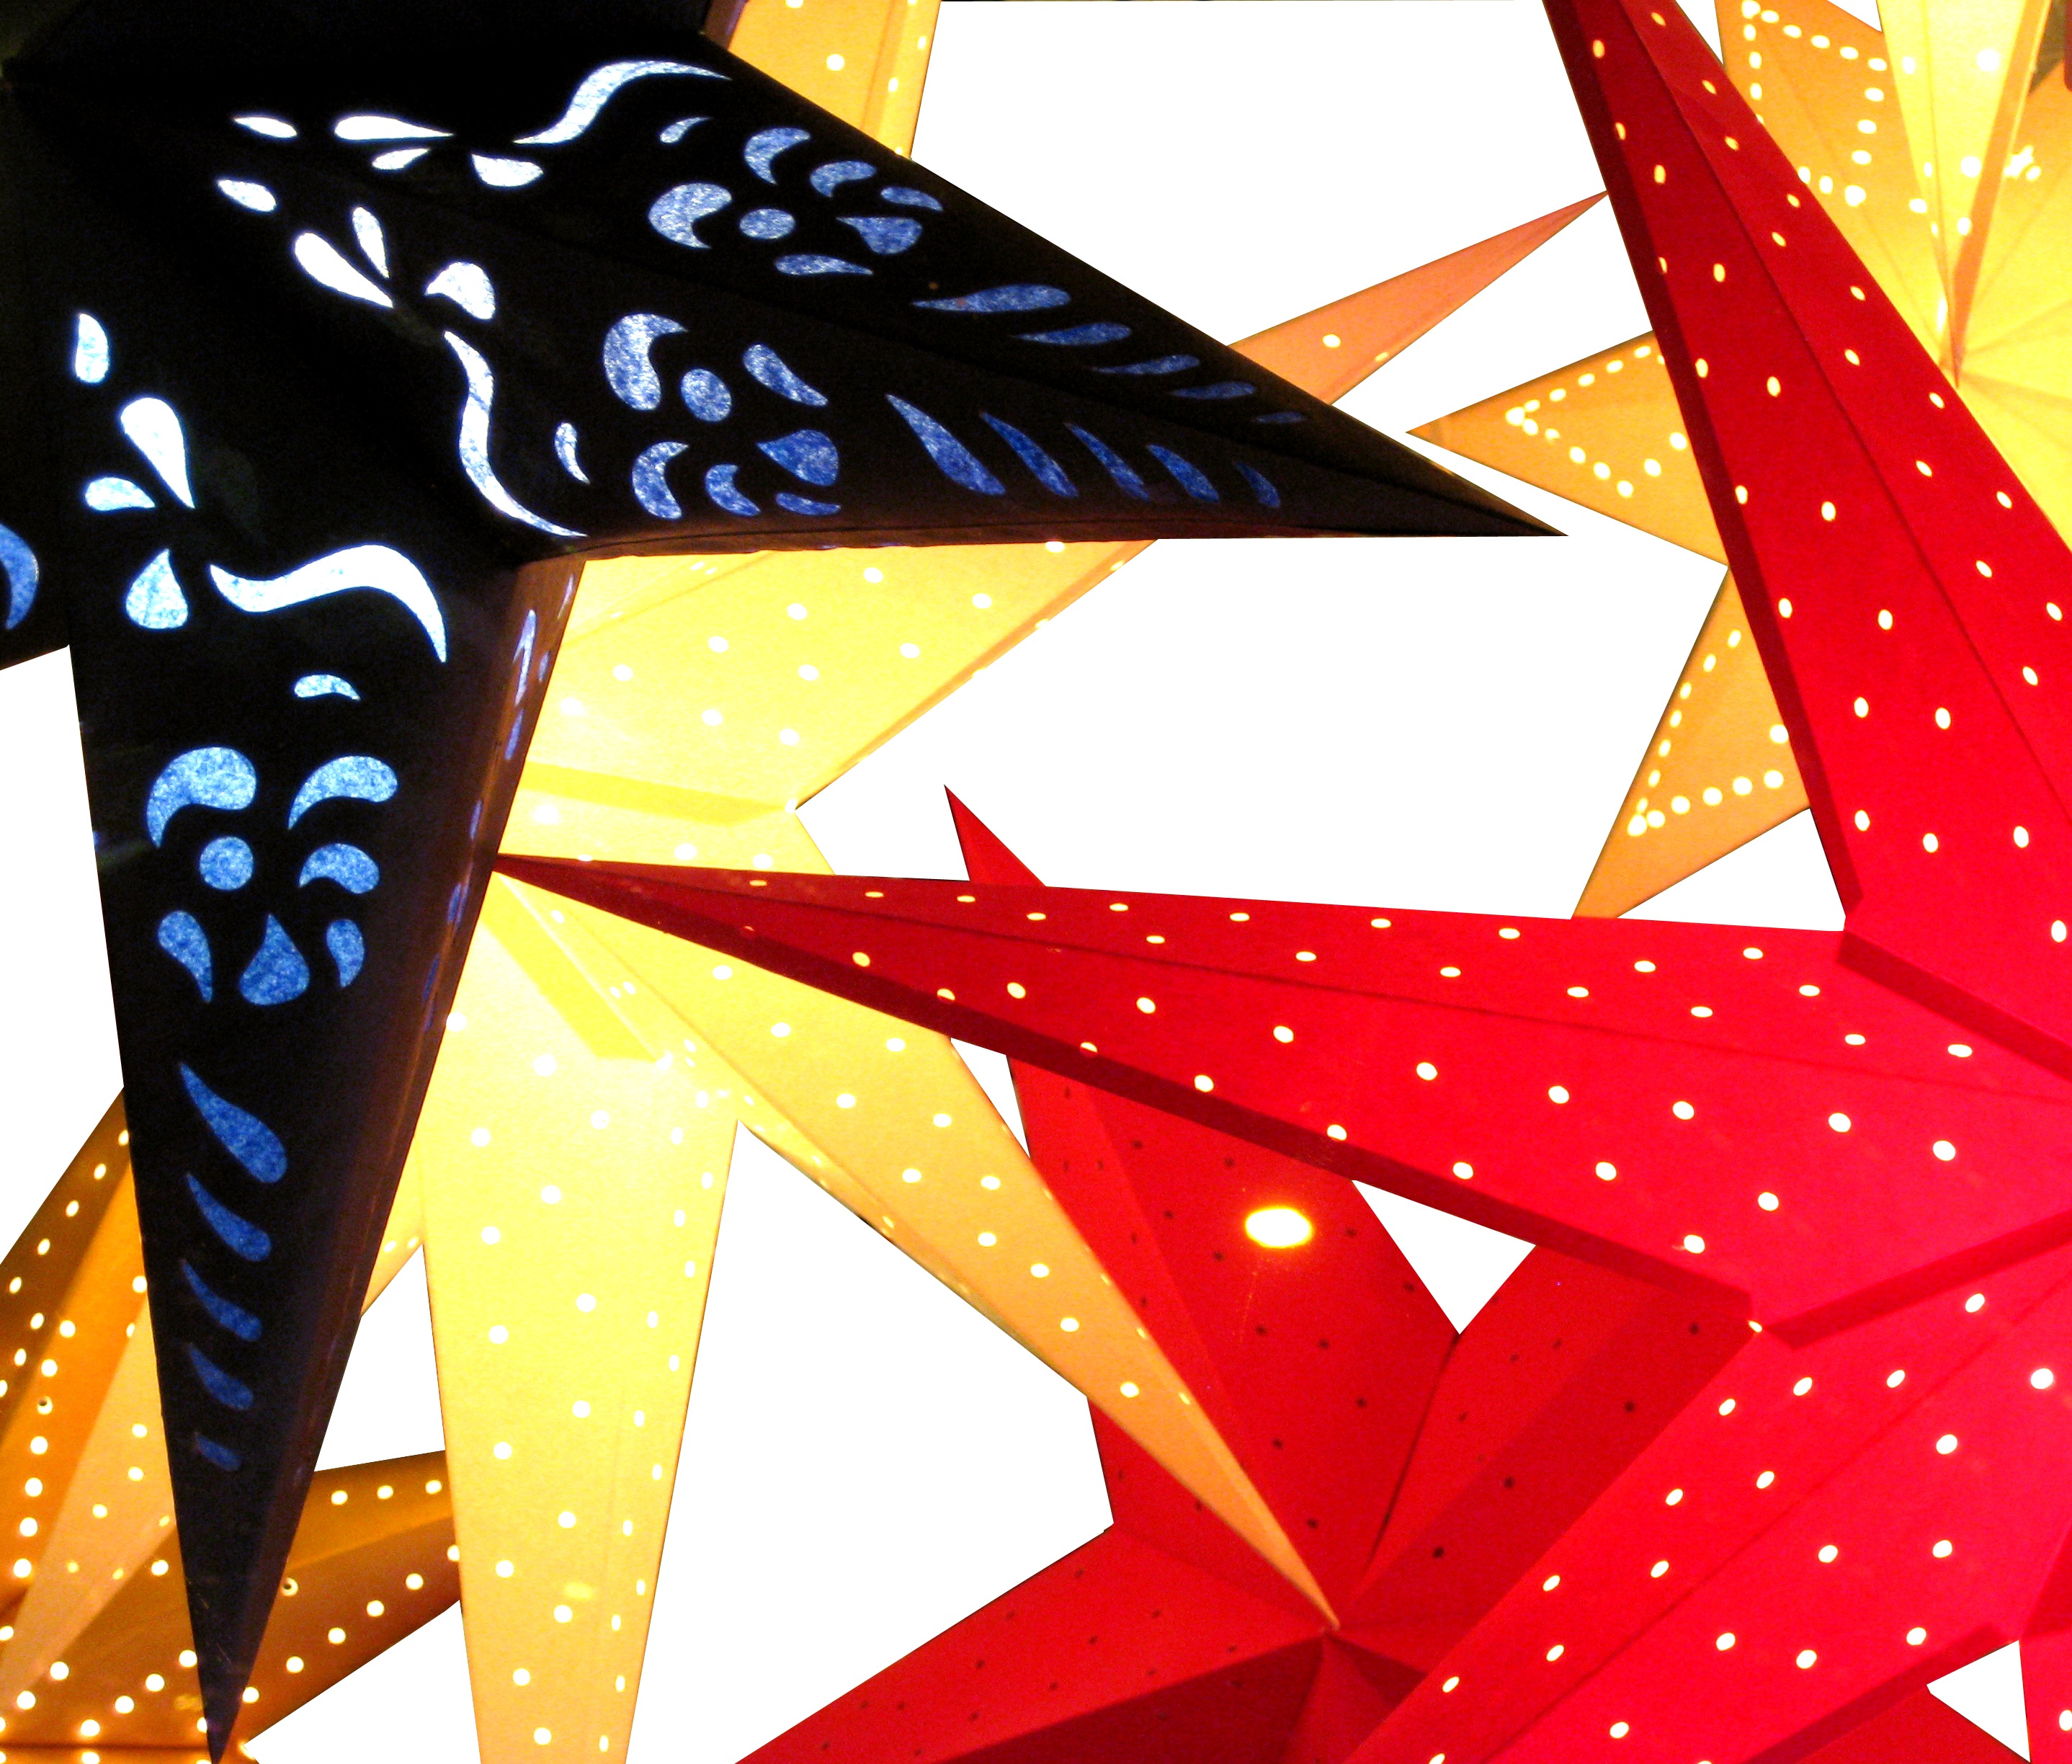
wheel, star, pattern, line, christmas, advent, font, art, illustration, design, triangle, symmetry, shape, feast, origami paper